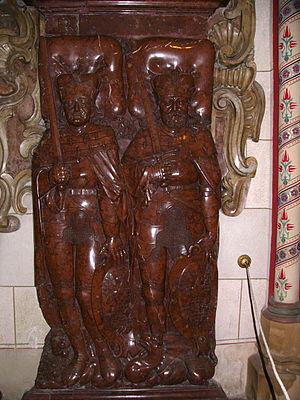
Svatopluk Iᵉʳ est duc de Bohême de 1107 à 1109.
Venceslas Henri d'Olomouc duc d'Olomouc en Moravie de 1126 à 1130.